Le pas d'acier (Prokofiev)

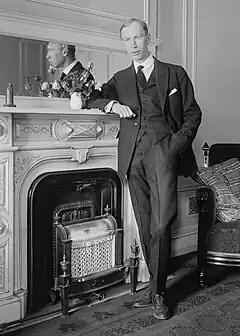
Sergei Prokofiev

Le pas d'acier ("The Steel Step" or "The Leap of Steel"), Op. 41, is a 1926 ballet in two scenes containing eleven dances composed by Sergei Prokofiev. Prokofiev also created a four-movement orchestral suite from the ballet (Op. 41b).